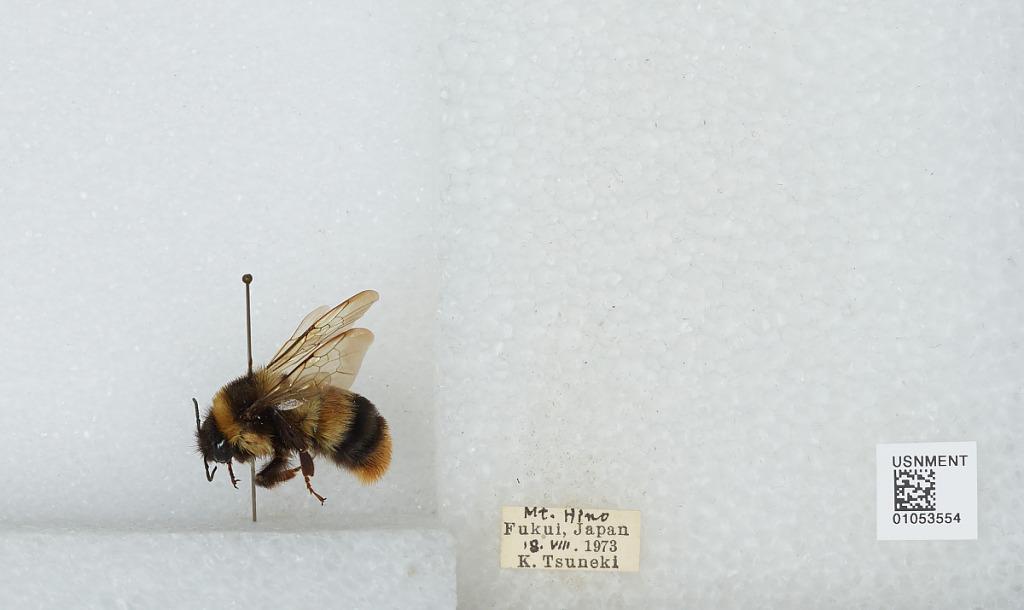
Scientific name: Bombus sp.
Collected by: K. Tsuneki
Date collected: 1973-8-18
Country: Japan
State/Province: Fukui
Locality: Mt. Hino